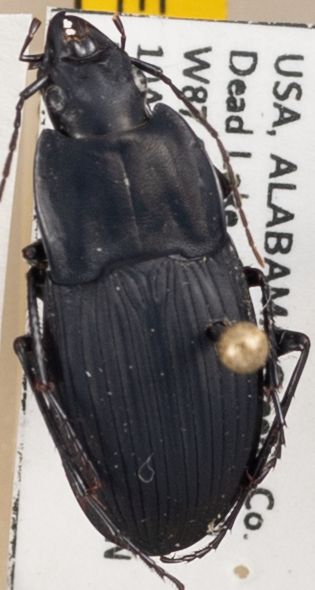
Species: Dicaelus furvus carinatus
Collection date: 2021-08-10
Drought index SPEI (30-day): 0.33
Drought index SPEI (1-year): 1.13
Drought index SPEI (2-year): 2.09